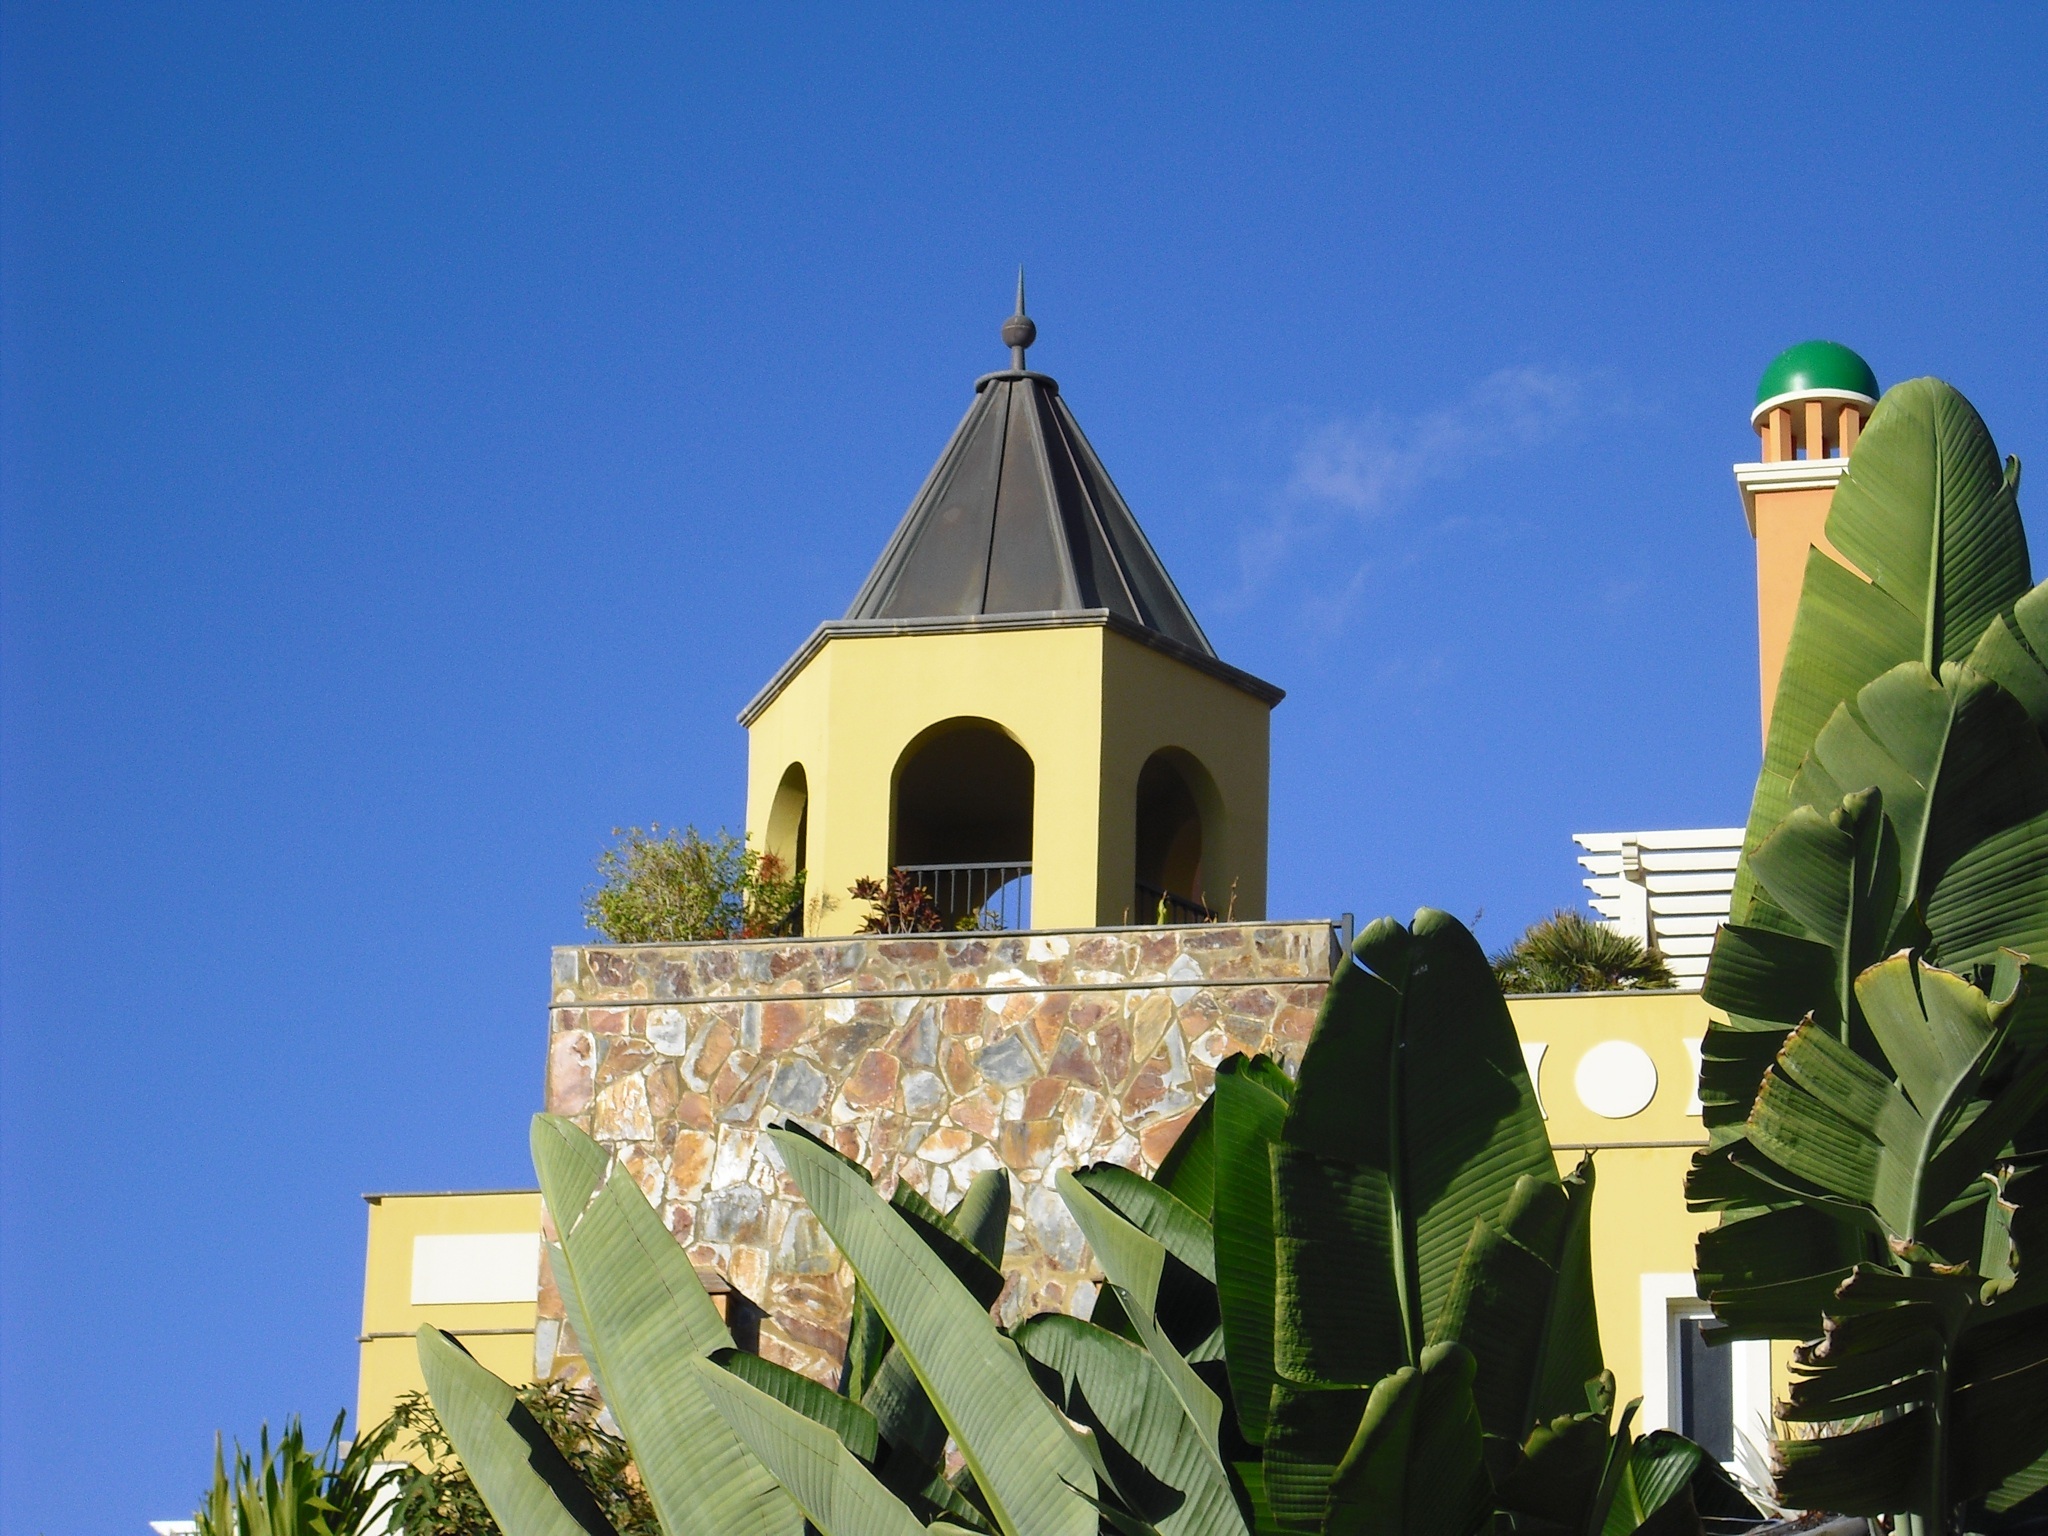
architecture, flower, tower, landmark, tourism, place of worship, blue sky, canary islands